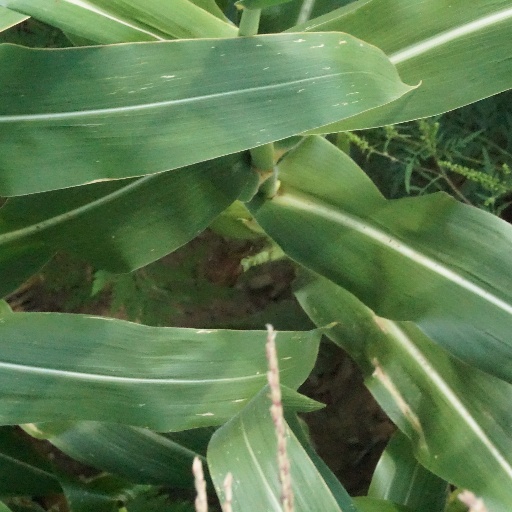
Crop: maize; corn